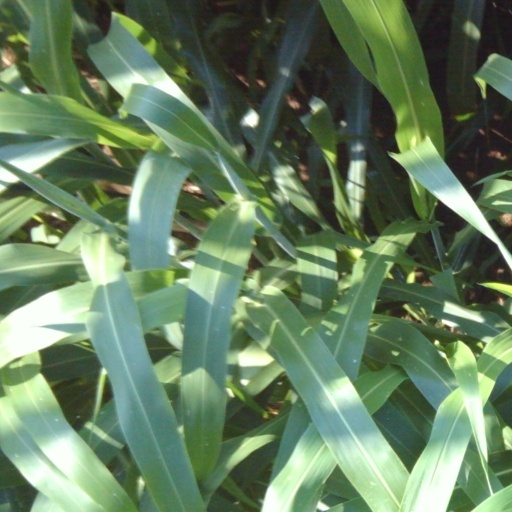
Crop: sorghum